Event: Nepal Earthquake
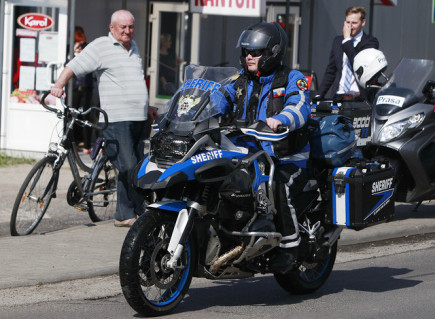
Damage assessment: no_damage